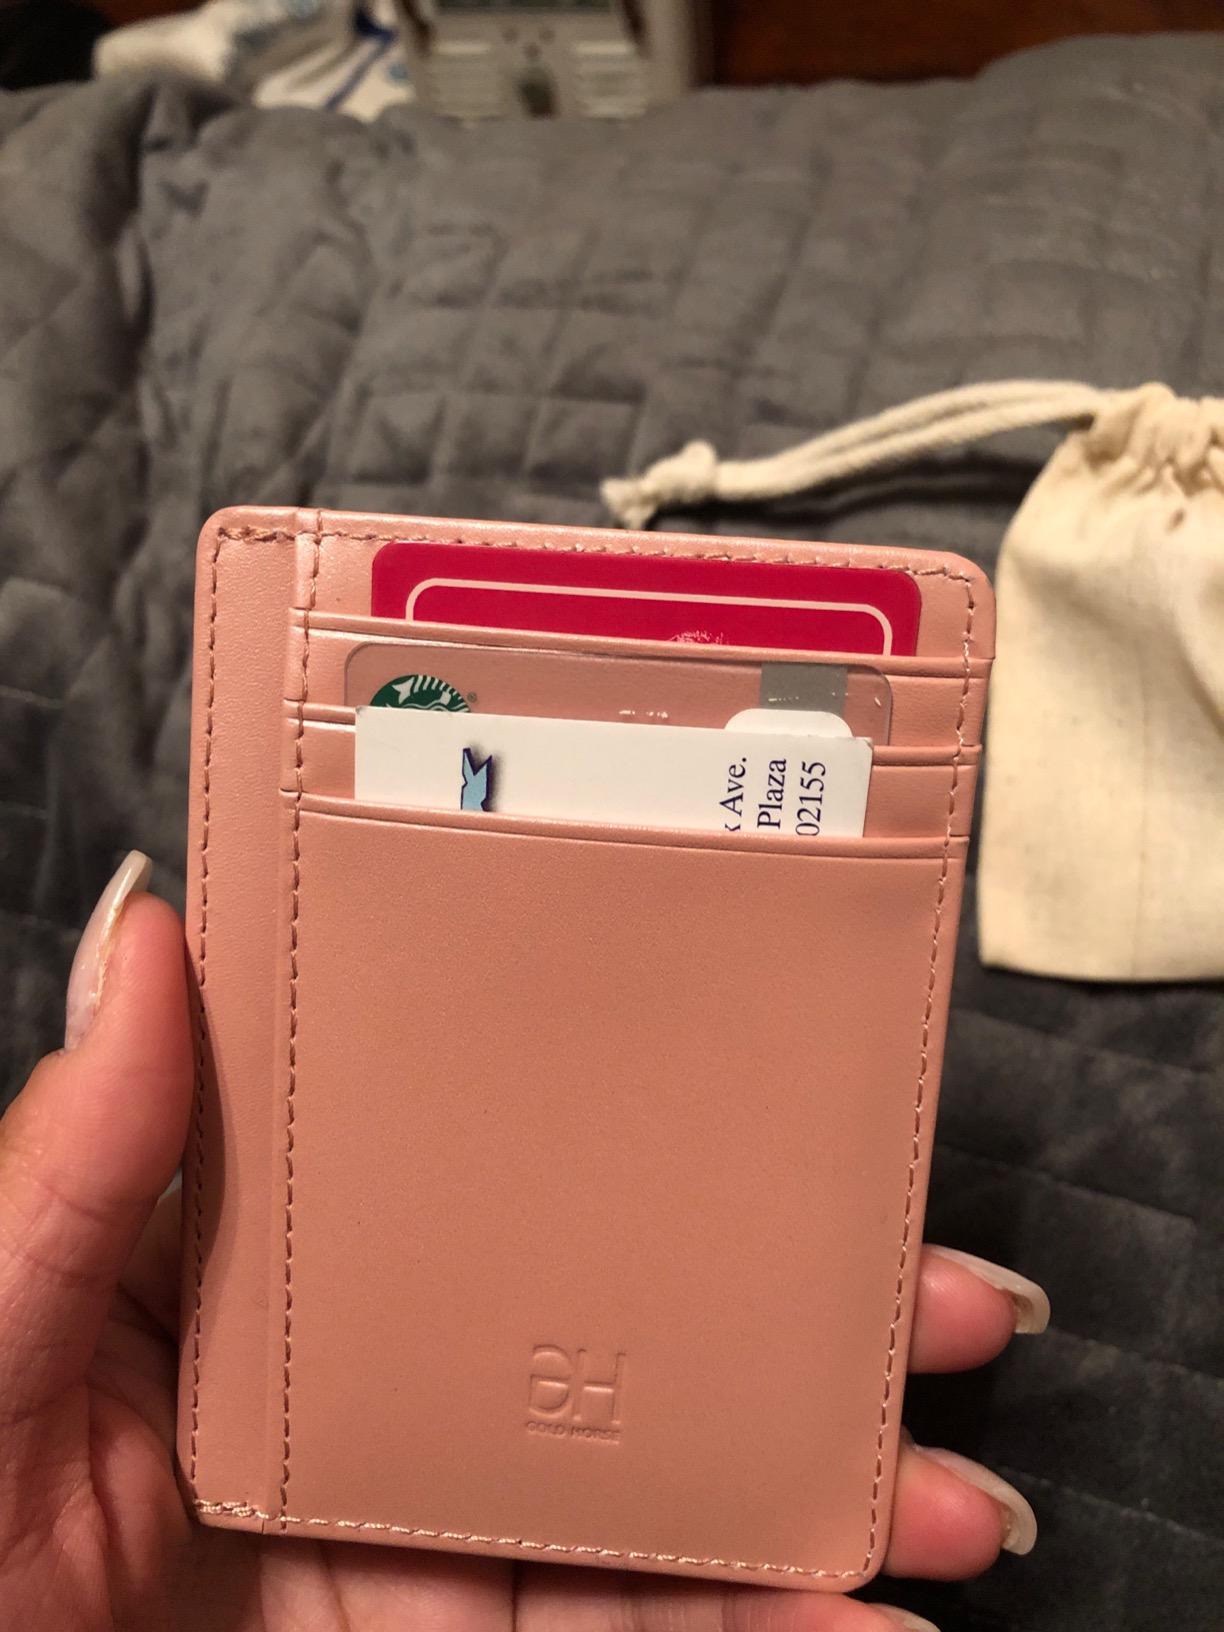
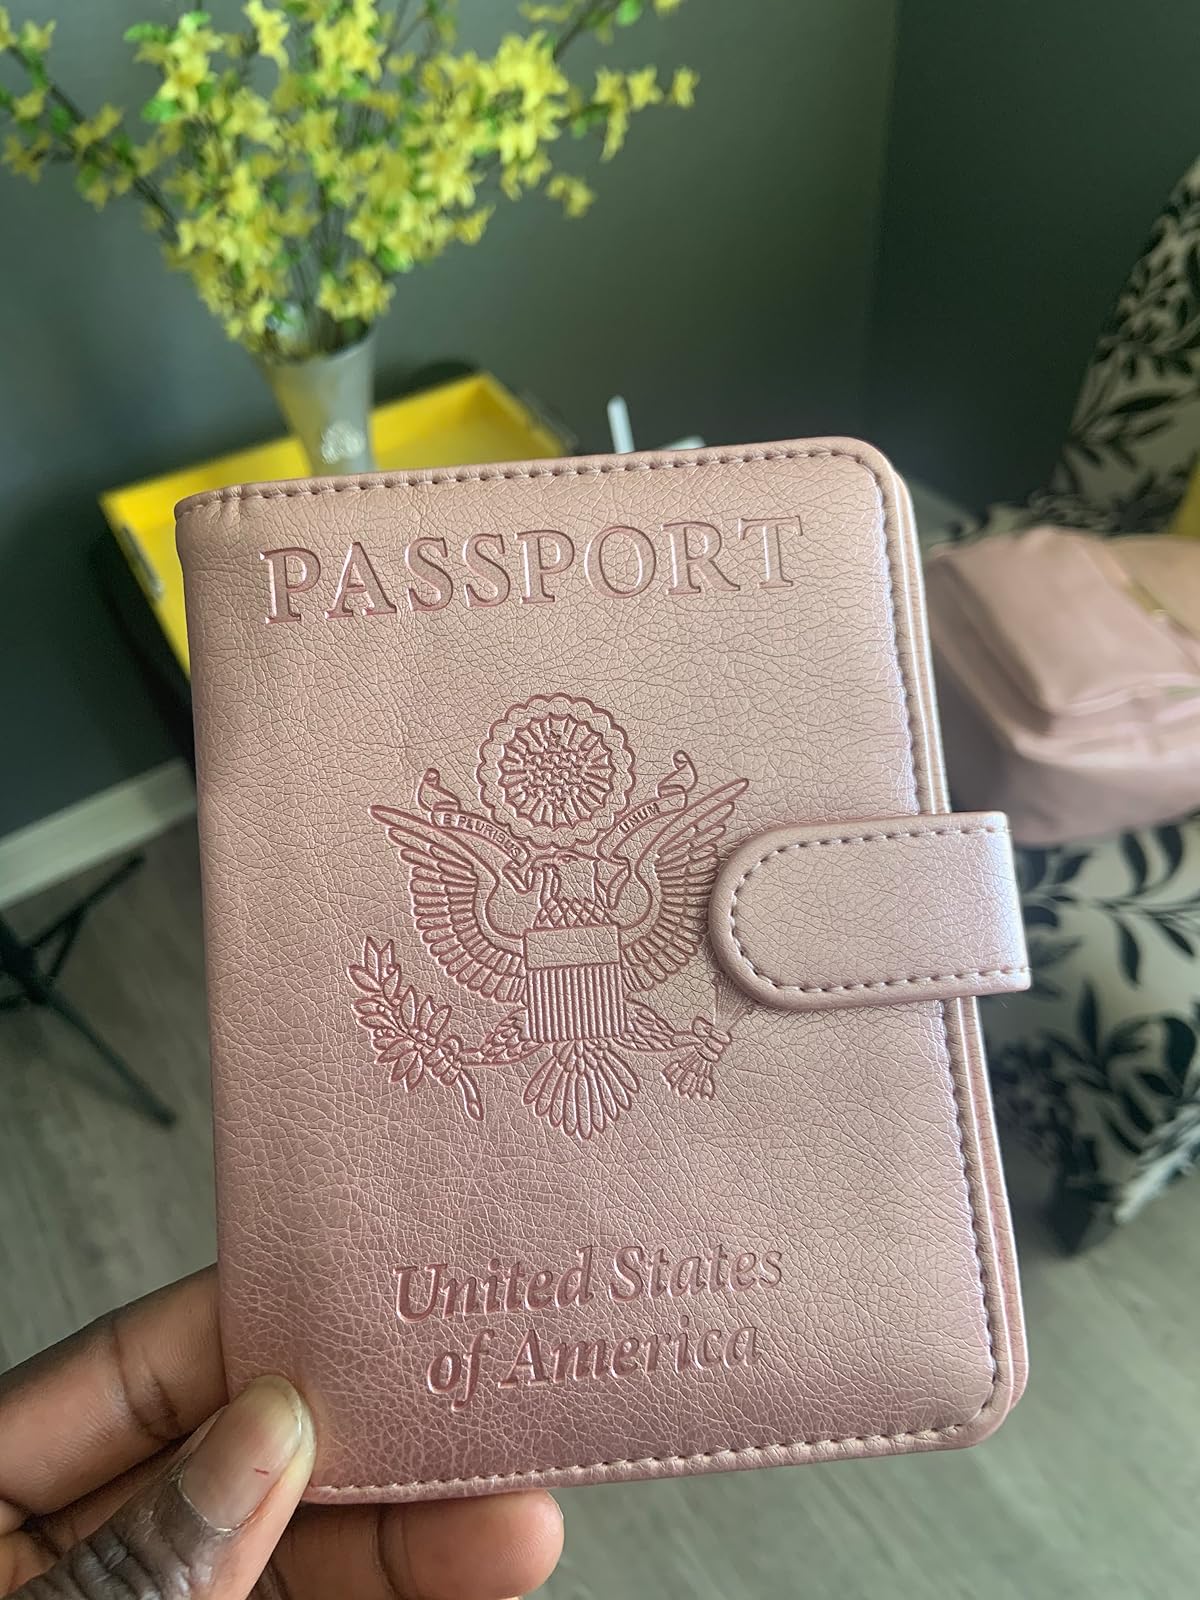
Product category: accessories_wallet
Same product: no